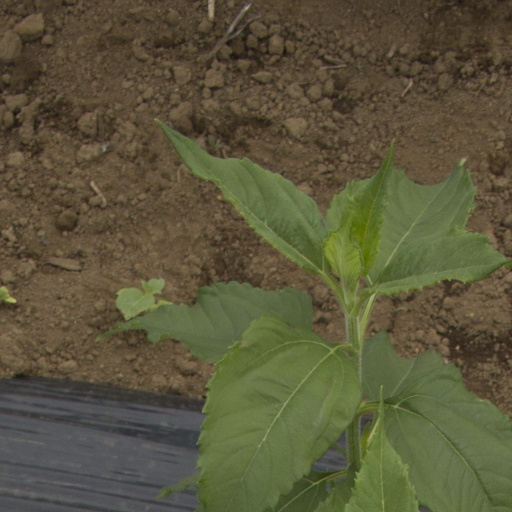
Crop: Jerusalem artichoke